Monnett Monerai

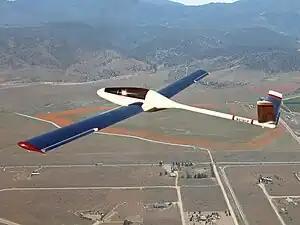
Monerai S

The Monnett Monerai is a sailplane that was developed in the United States in the late 1970s for homebuilding. It is a conventional pod-and-boom design with a V-tail and a mid-mounted cantilever wing of constant chord.